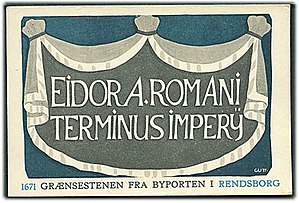
Ejderstenen
Ejdersten
Viggo Guttorm-
Ejderstenen er en tavle, som omkring 1670 blev anbragt over Rendsborgs byport mod Holsten. Tavlen bærer den latinske indskrift Eidora. Romani Terminus Imperii. Formålet var at markere, at den danske rigsgrænse lå her ved floden Ejderen mellem hertugdømmerne Slesvig og Holsten. Slesvig var dengang dansk lensområde, Holsten tysk-romersk lensområde. Selve byen Rendsborg var beliggende på en ø i Ejderen. Stenen blev taget ned i 1806, da det tysk-romerske rige blev opløst. Ejderstenen findes i dag på Tøjhusmuseet i København.